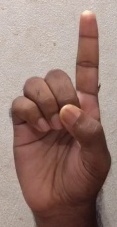
ASL sign: D